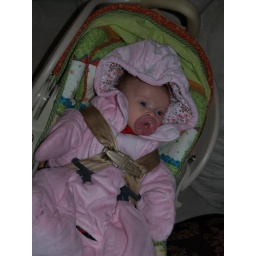
bunting in car seat